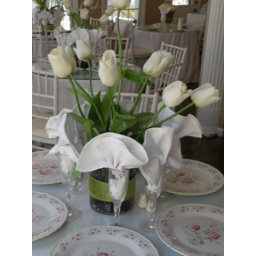
This is a table setting in an old Victorian style home in Clayton, NC.